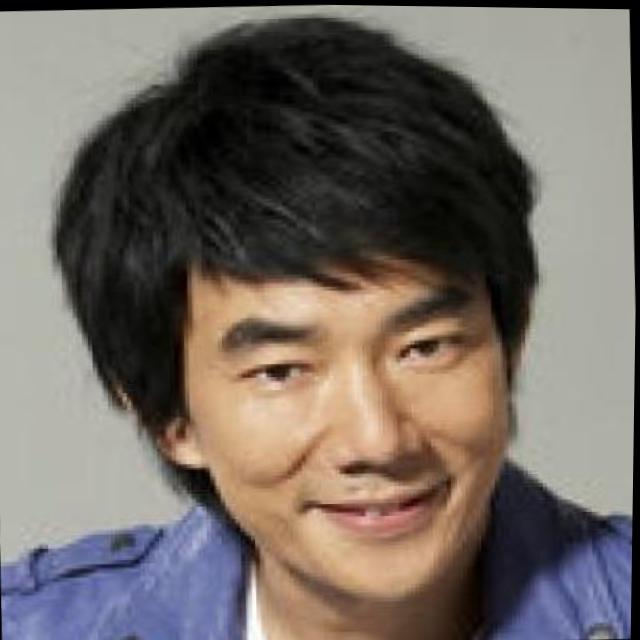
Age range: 45-64